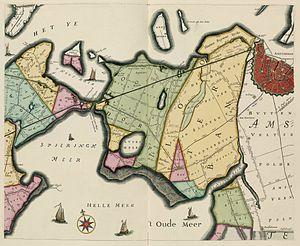
Osdorp est l'un des quinze anciens arrondissements de la ville d'Amsterdam, aux Pays-Bas. En 2010, il a été consolidé avec les anciens arrondissements de Geuzenveld-Slotermeer et Slotervaart pour former le nouvel arrondissement de Amsterdam Nieuw-West. Situé à l'extrême ouest de la ville, l'arrondissement était lui-même composé de plusieurs quartiers : le quartier d'Osdorp, le nouveau quartier De Aker et l'ancien village de Sloten.